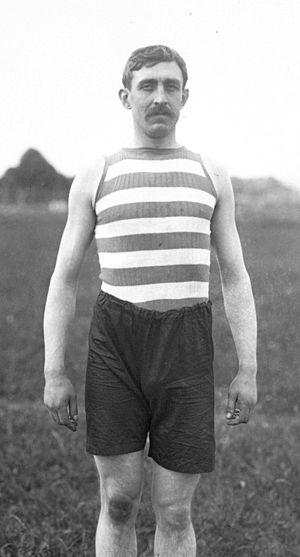
Henri Alphonse Jardin, né le 23 juin 1881 dans le 11ᵉ arrondissement de Paris et mort le 10 mai 1946 à Villejuif, est un athlète français.